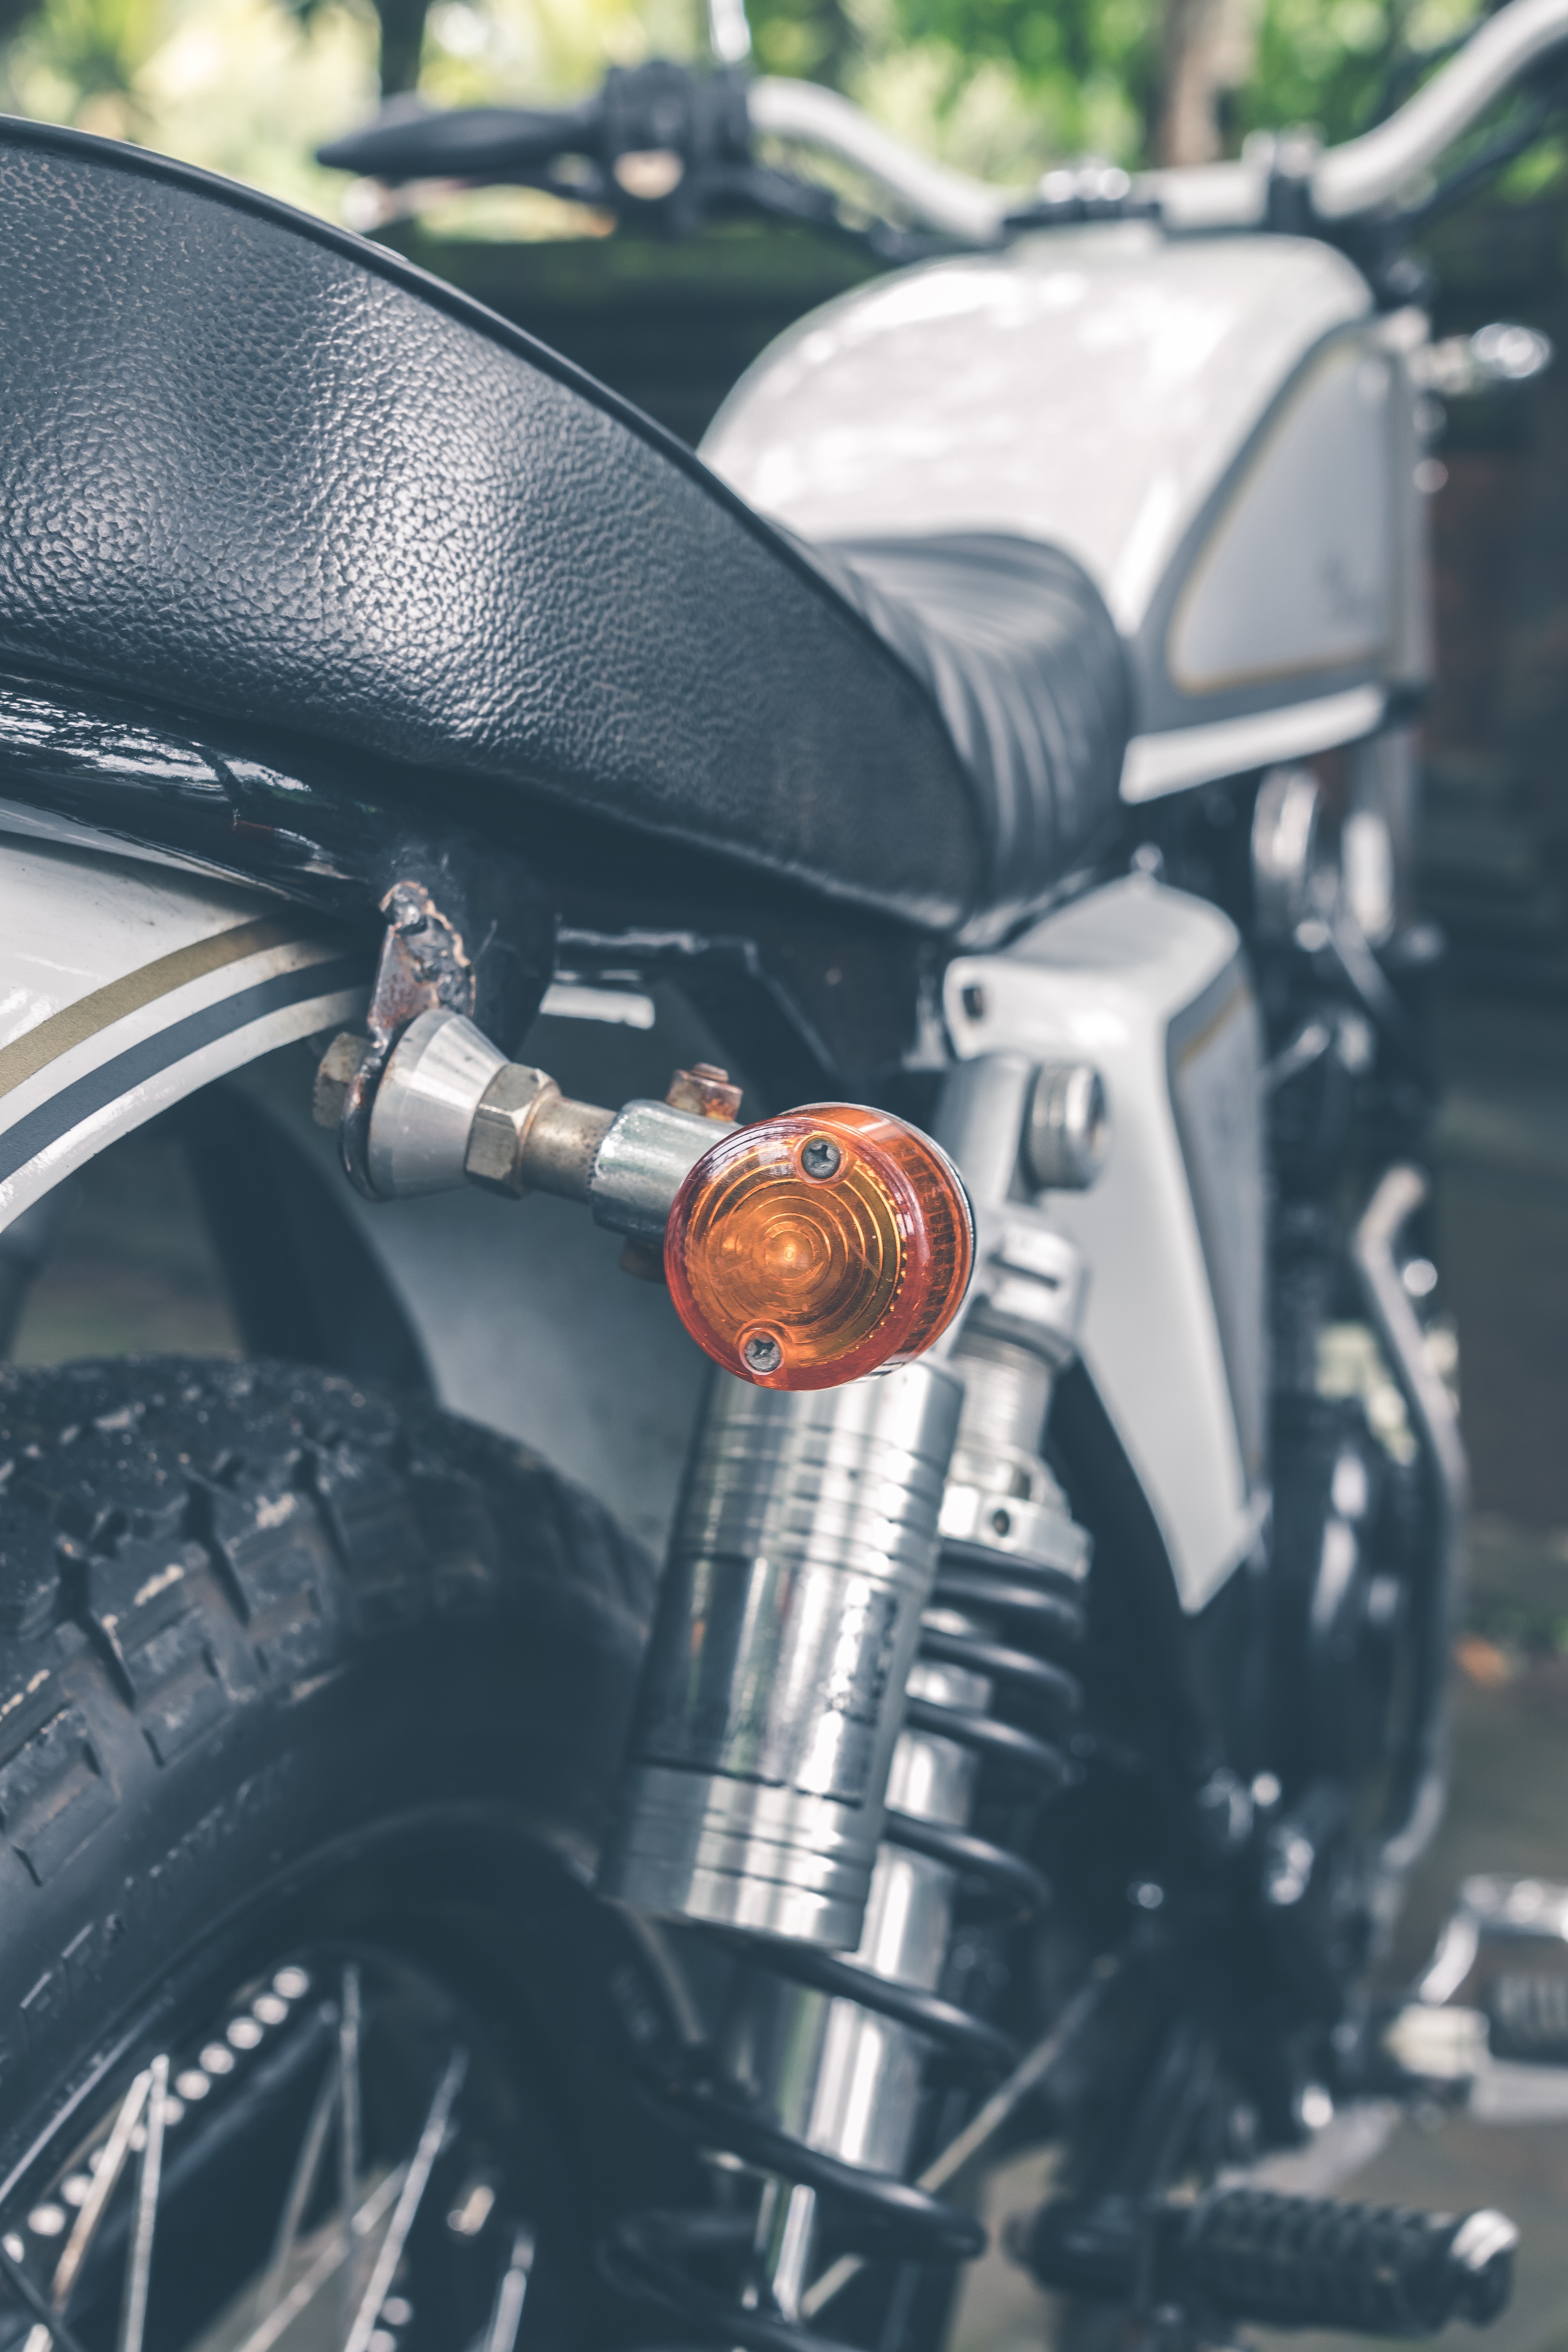
motor vehicle, vehicle, tire, automotive tire, automotive lighting, motorcycle, auto part, car, headlamp, fender, automotive design, wheel, exhaust system, automotive wheel system, rim, spoke, motorcycle accessories, classic, honda, automotive exhaust, fuel tank, vehicle brake